Poole

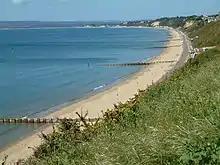
Poole Bay and the beaches of Poole and Bournemouth.

The service sector is the principal economy of Poole; a large number of employees work for the service economy of residents or for tourists. During the 1970s, Poole's less restrictive regional planning policies attracted businesses wishing to relocate from London. These included employers in the banking and financial sector, such as Barclays Bank (who operated Barclays House as a regional headquarters in Poole), American Express Bank and the corporate trust division of Bank of New York Mellon. Other important service sector employers include the national headquarters and college of the Royal National Lifeboat Institution (RNLI), the UK headquarters of Fitness First, Bournemouth University and Arts University Bournemouth. Poole is also the headquarters for clothing company Animal, cosmetics manufacturer Lush, and Merlin Entertainments, the world's second-largest theme park operator after Disney. The Dolphin Shopping Centre is Poole's main retail area and the largest indoor shopping centre in Dorset. It opened in 1969 as an Arndale Centre and underwent three major refurbishments in 1980, 1989 and 2004. The centre provides of retail space with 110 stores and two multi-storey car parks with 1,400 parking spaces. A pedestrianised high street with shops, bars, pubs and restaurants connects the Dolphin Centre with the historic Old Town area and Poole Quay. Tourism is important to the Poole's economy and was worth an estimated £158 million in 2002. Poole's Harbour, Quay and the beaches are some of the main attractions for visitors. Visitor accommodation consists of hotels, guest houses and bed and breakfast rooms located around the town, particularly in Sandbanks and the town centre.